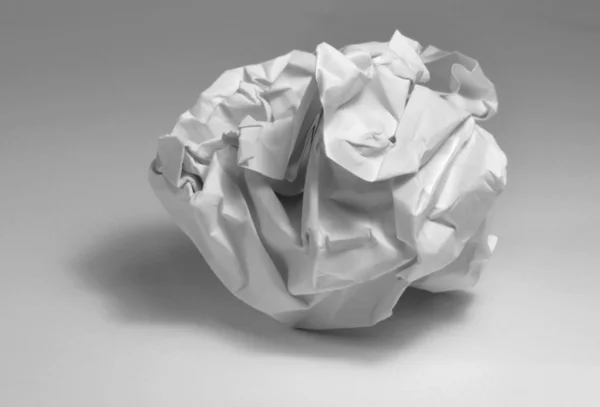
Waste category: paper